Herb Gallagher

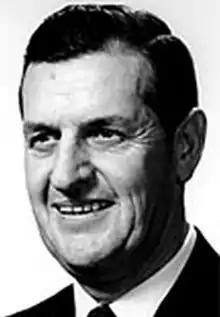

Herbert Wendell Gallagher (January 30, 1911 – October 25, 1992) was an American ice hockey and baseball coach and college athletics administrator. He served two stints as the head ice hockey coach at Northeastern University, from 1936 to 1942 and 1946 to 1955. Gallagher was also the head baseball coach at Northeastern from 1938 to 1942 and from 1946 to 1955. He was the school's athletic director from 1955 to 1976 and a backfield coach for the football program.